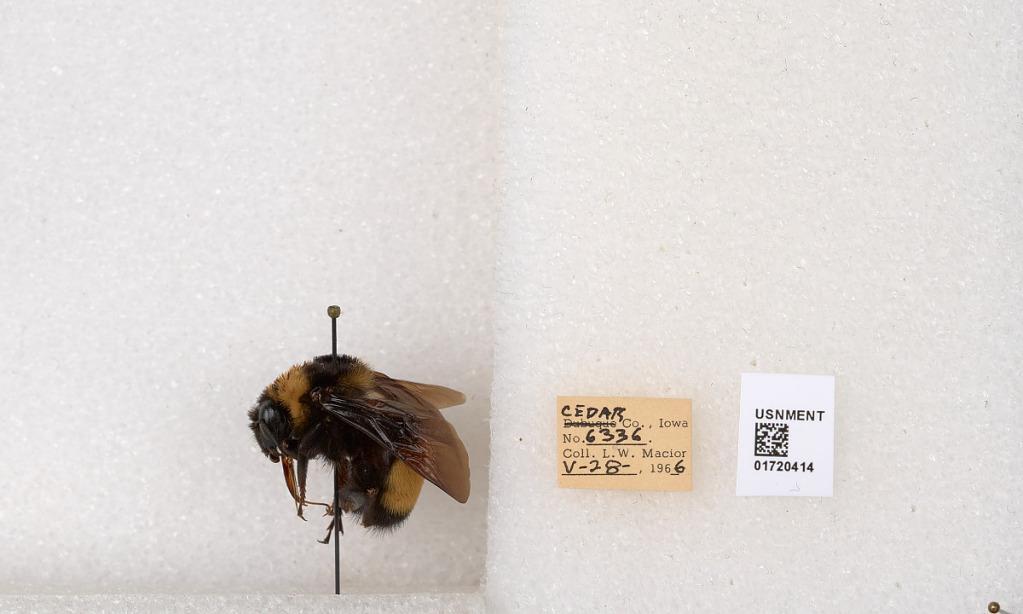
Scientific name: Bombus (Bombus) nevadensis auricormus
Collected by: L. Macior
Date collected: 1966-5-28
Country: United States
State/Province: Iowa
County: Cedar
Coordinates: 41.7723, -91.1324